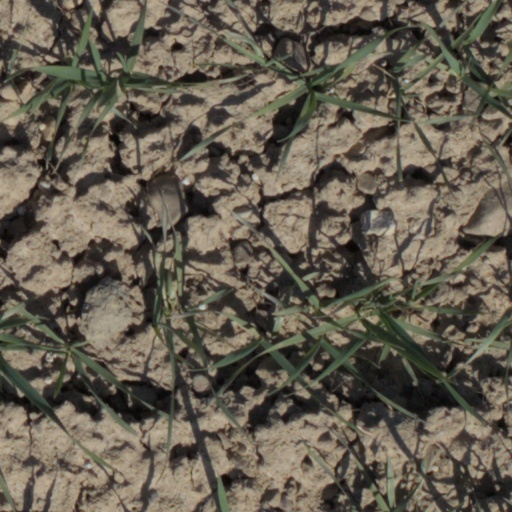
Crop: wheat